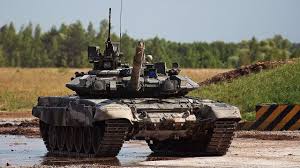
Label: Tank